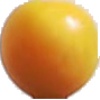
Label: Cherry Wax Yellow 1